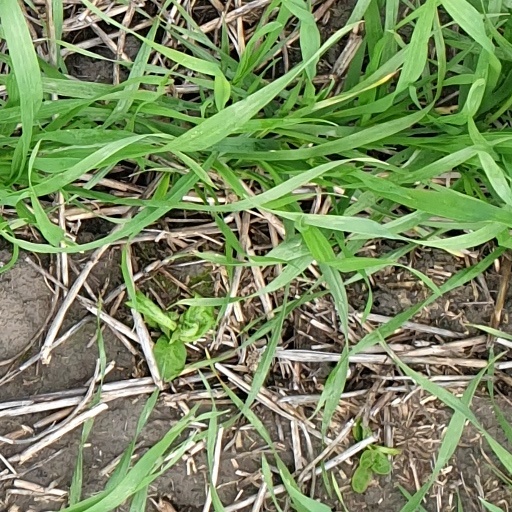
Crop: wheat